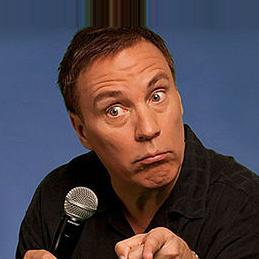
Age: 52